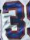
Number: 3